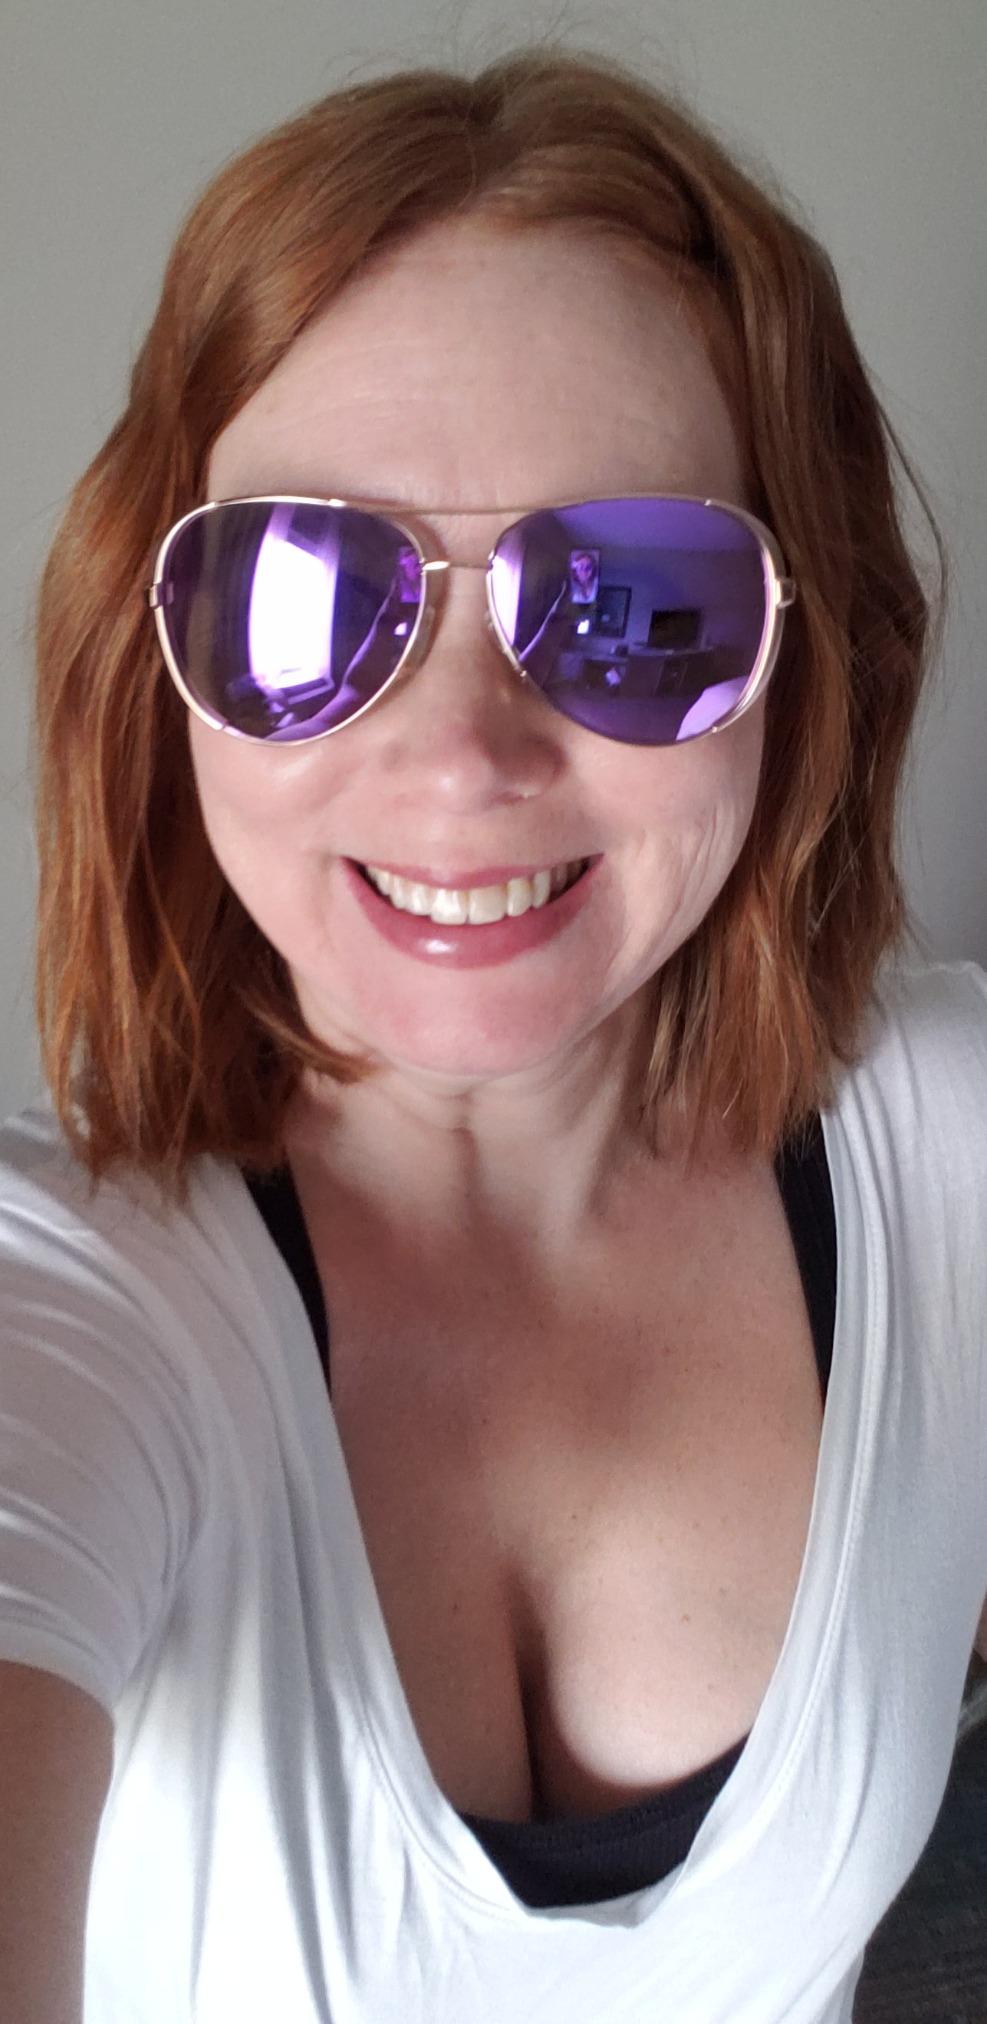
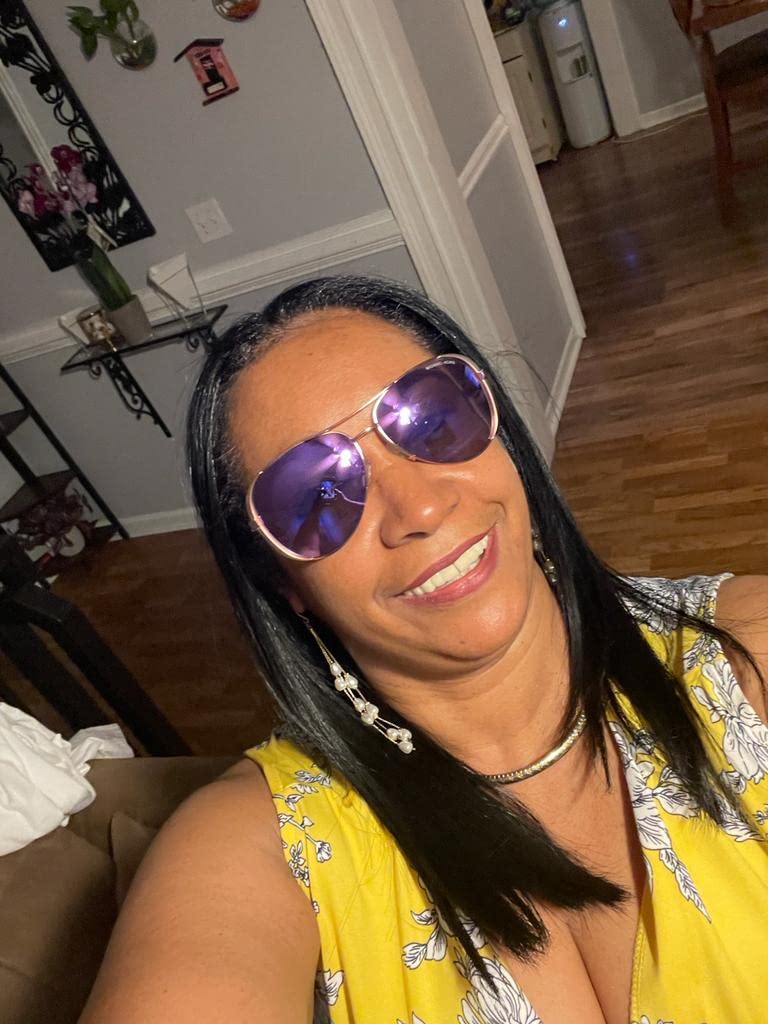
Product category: accessories_sunglasses
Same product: yes